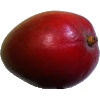
Label: red_mango